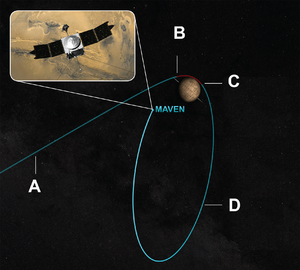
Manoeuvre d'insertion en orbite de la sonde spatiale MAVEN de la NASA en septembre 2014. A
MAVEN est une sonde spatiale d'exploration de la planète Mars développée dans le cadre du programme Mars Scout de l'agence spatiale américaine, la NASA, et lancée avec succès fin 2013. Mars est aujourd'hui désertique, sèche, froide et dotée d'une atmosphère très ténue. Pourtant, les indices géologiques recueillis par les engins spatiaux placés en orbite comme MRO ou au sol comme les rovers MER et Curiosity démontrent que la planète Mars était autrefois chaude et dotée d'une atmosphère suffisamment dense pour permettre à l'eau de couler à l'état liquide à sa surface. L'état actuel de l'atmosphère de Mars est probablement le résultat de l'action du vent solaire, flot de particules ionisées émis en permanence par le Soleil qui, en bombardant l'atmosphère de Mars, a progressivement conduit à son échappement. La disparition du champ magnétique martien au début de l'histoire de la planète a sans doute contribué à ce processus. MAVEN, qui circule sur une orbite elliptique autour de Mars, a pour mission de déterminer les mécanismes à l'origine de la quasi-disparition de son atmosphère.